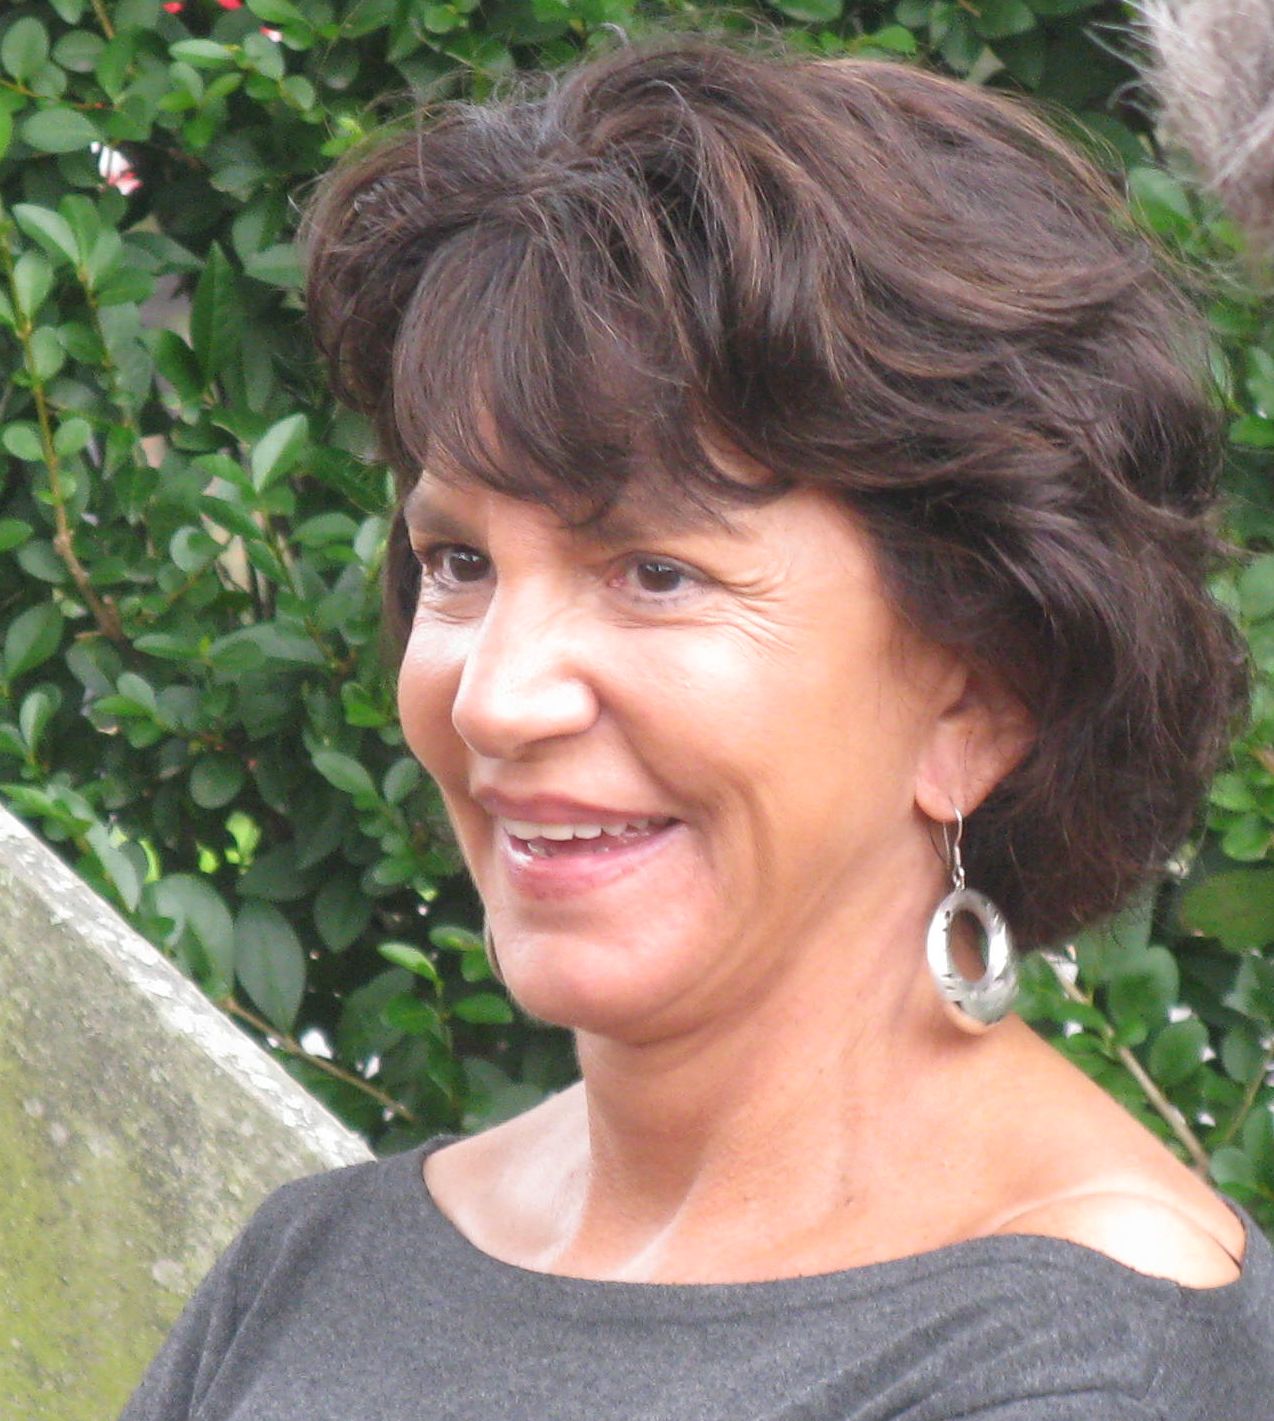
เมอร์ซิดีส รูห์ล

| name = เมอร์ซิดีส รูห์ล
| image = Mercedes-Ruehl-eh.jpg
| caption = รูห์ลเมื่อปี 2009
| birth_place = นครนิวยอร์ก สหรัฐ
| education = วิทยาลัยนิวโรแชลล์
| occupation = นักแสดง
| years_active = 1976–ปัจจุบัน
| children = 2 คน
| relatives = ปีเตอร์ รูห์ล (พี่ชาย)
เมอร์ซิดีส เจ. รูห์ล (, ; เกิด 28 กุมภาพันธ์ ค.ศ. 1948) เป็นนักแสดงชาวอเมริกัน ผู้ได้รับรางวัลมากมาย รวมถึงรางวัลออสการ์และรางวัลลูกโลกทองคำ จากภาพยนตร์เรื่อง "บ้ากระตุกหลวม" (1991)
รูห์ลเป็นที่รู้จักจากบทนำในละครเวที "ลอสอินยองเกอส์" (1990) ซึ่งทำให้เธอได้รับรางวัลโทนี ก่อนจะประสบความสำเร็จอย่างสูงกับภาพยนตร์เรื่อง "บ้ากระตุกหลวม" (1991) นอกจากนี้ เธอยังร่วมแสดงในภาพยนตร์อีกหลายเรื่อง เช่น "บิ๊ก อยากโตก็ได้โต" (1988), "แต่งงานกับม็อบ" (1988), "คนเหล็กทะลุมิติ" (1993), "โรแซนนาส์เกรฟ" (1997), "เจีย" (1998) และ "ยั่ว สวย รวย แสบ" (2019)
== ชีวิตช่วงแรกและการศึกษา ==
รูห์ลเกิดเมื่อวันที่ 28 กุมภาพันธ์ ค.ศ. 1948 ในแจ็กสันไฮส์ รัฐควีนส์ นครนิวยอร์ก เป็นบุตรของเมอร์ซิดีส เจ. รูห์ล ทำงานเป็นคุณครู และวินเซนต์ รูห์ล ทำงานเป็นเจ้าหน้าที่เอฟบีไอ บิดามีเชื้อสายเยอรมันและไอริช ส่วนมารดามีเชื้อสายคิวบาและไอริช ในวัยเด็ก ครอบครัวของเธอย้ายที่อยู่บ่อยครั้ง เนื่องจากอาชีพการงานของบิดา โดยย้ายไปอาศัยอยู่ในรัฐต่าง ๆ ซึ่งรวมถึงซิลเวอร์สปริง รัฐแมริแลนด์ ทั้งนี้ เธอและพี่ชาย ปีเตอร์ รูห์ล|ปีเตอร์ ได้รับการเลี้ยงดูแบบโรมันคาทอลิกRuehl, Mercedes. "Casting a new light on a dark subject - novelist Cynthia Ozick - Interview". Interview. August 1994. FindArticles.com.
เธอเข้าศึกษาที่วิทยาลัยนิวโรแชลล์ และสำเร็จการศึกษาระดับปริญญาตรี สาขาวิชาภาษาอังกฤษเมื่อปี 1969
== อ้างอิง ==
== แหล่งข้อมูลอื่น ==
*
*
หมวดหมู่:บุคคลที่เกิดในปี พ.ศ. 2491
หมวดหมู่:บุคคลที่ยังมีชีวิตอยู่
หมวดหมู่:นักแสดงหญิงชาวอเมริกันในศตวรรษที่ 20
หมวดหมู่:นักแสดงหญิงชาวอเมริกันในศตวรรษที่ 21
หมวดหมู่:คริสต์ศาสนิกชนนิกายโรมันคาทอลิกชาวอเมริกัน
หมวดหมู่:นักแสดงภาพยนตร์หญิงชาวอเมริกัน
หมวดหมู่:นักแสดงละครโทรทัศน์หญิงชาวอเมริกัน
หมวดหมู่:ชาวอเมริกันเชื้อสายเยอรมัน
หมวดหมู่:ชาวอเมริกันเชื้อสายไอริช
หมวดหมู่:นักแสดงสมทบหญิงยอดเยี่ยม รางวัลออสการ์
หมวดหมู่:ผู้ที่ได้รับรางวัลโทนี